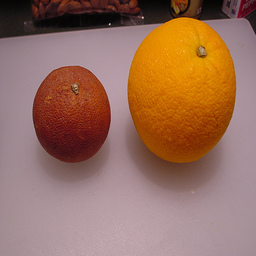
Label: peels